Richmond in the American Civil War

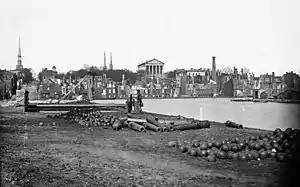
View of Richmond above the Canal Basin, after the Evacuation Fire of 1865

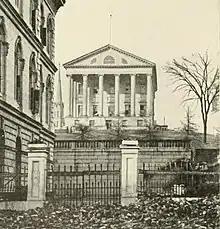
Virginia State Capitol, used as the Confederate Capitol. To the left is the Customs House, used by the Confederate Department of the Treasury and the offices of the President and Vice President.

Richmond, Virginia, served as the capital of the Confederate States of America during the American Civil War from May 1861 to April 1865. Besides its political status, it was a vital source of weapons and supplies for the war effort, as well as the terminus of five railroads; as such, it would have been defended by the Confederate States Army at all costs.